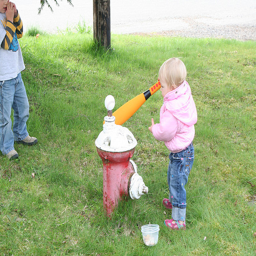
A young girl who is holding a bat next to a fire hydrant.
A small child wearing pink is holding a bat to a hydrant.
A little girl that is standing in the grass near a hydrant.
A young child taps a fire hydrant with a bat.
A little girl playing with a fire hydrant during the day.